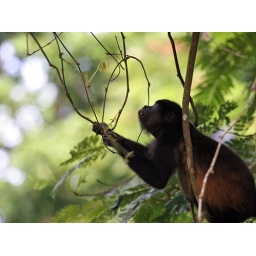
Howler monkey pulling in a choice shoot in rain forest near Cano Negro